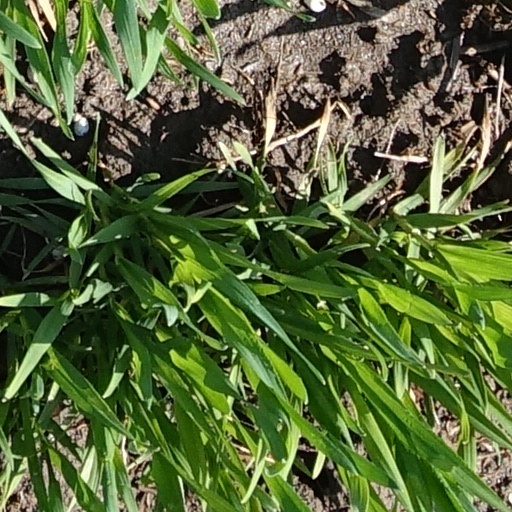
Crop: wheat